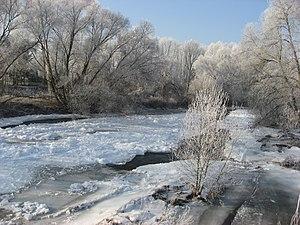
Au sud de la commune
Horbourg-Wihr [ɔʁbur viʁ] est une commune française située dans le département du Haut-Rhin, en région Grand Est.